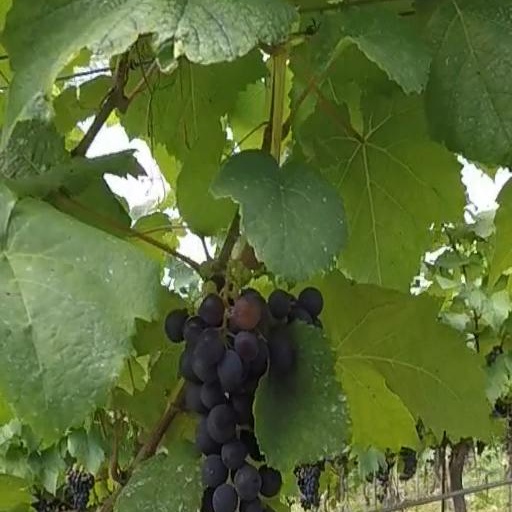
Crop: grape